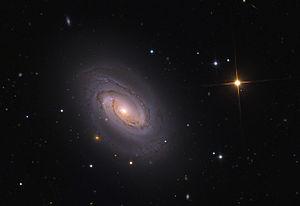
NGC 4450 est une galaxie spirale située dans la constellation de la Chevelure de Bérénice à environ 89 millions d'années-lumière. NGC 4450 a été découvert l'astronome germano-britannique William Herschel en 1784.